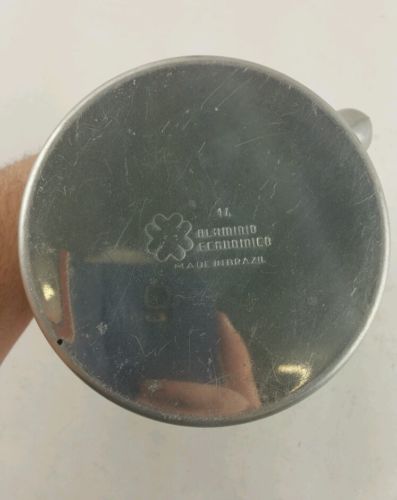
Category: kettle